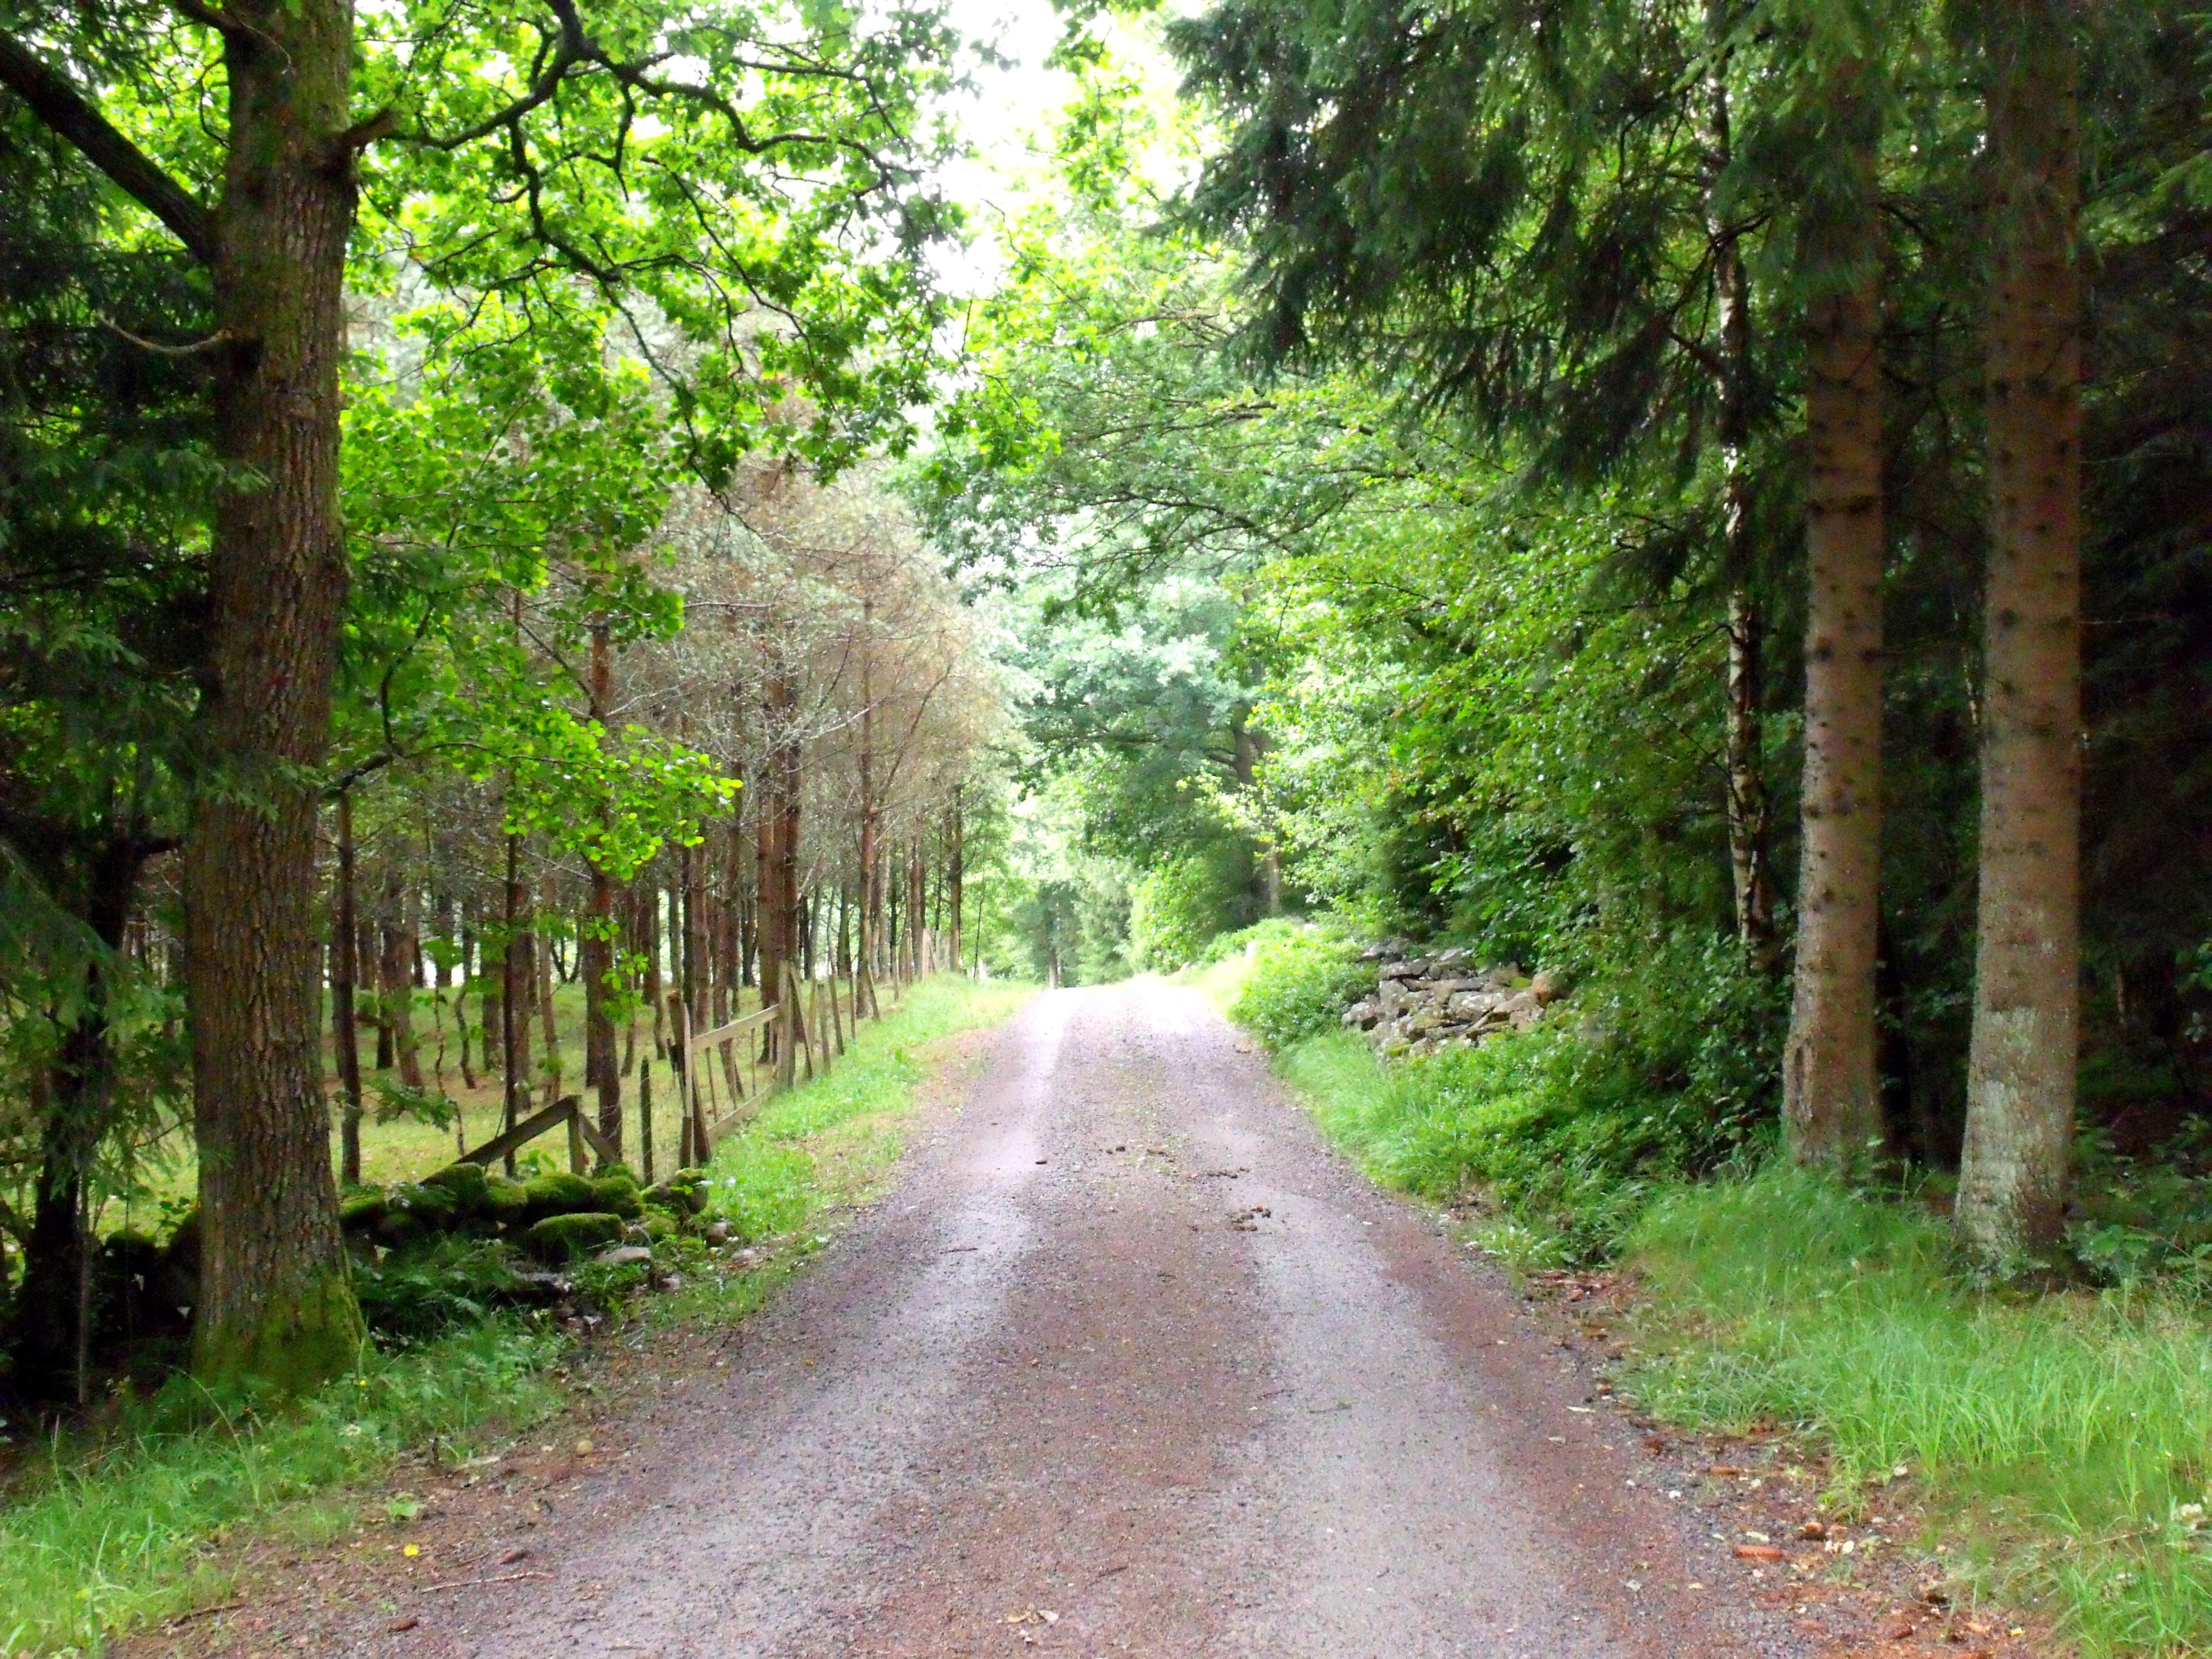
tree, forest, hiking, trail, leaf, jungle, autumn, park, peace, deciduous, woodland, habitat, footpath, ecosystem, go, forest road, rural area, sense, natural environment, woody plant, nonbuilding structure